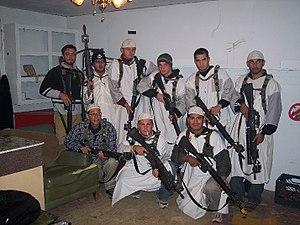
Une force adverse est une unité militaire chargée de représenter un ennemi, généralement à des fins d'entraînement dans des scénarios de jeu de guerre. Le concept connexe d'escadron d'agresseurs est utilisé par certaines forces aériennes.